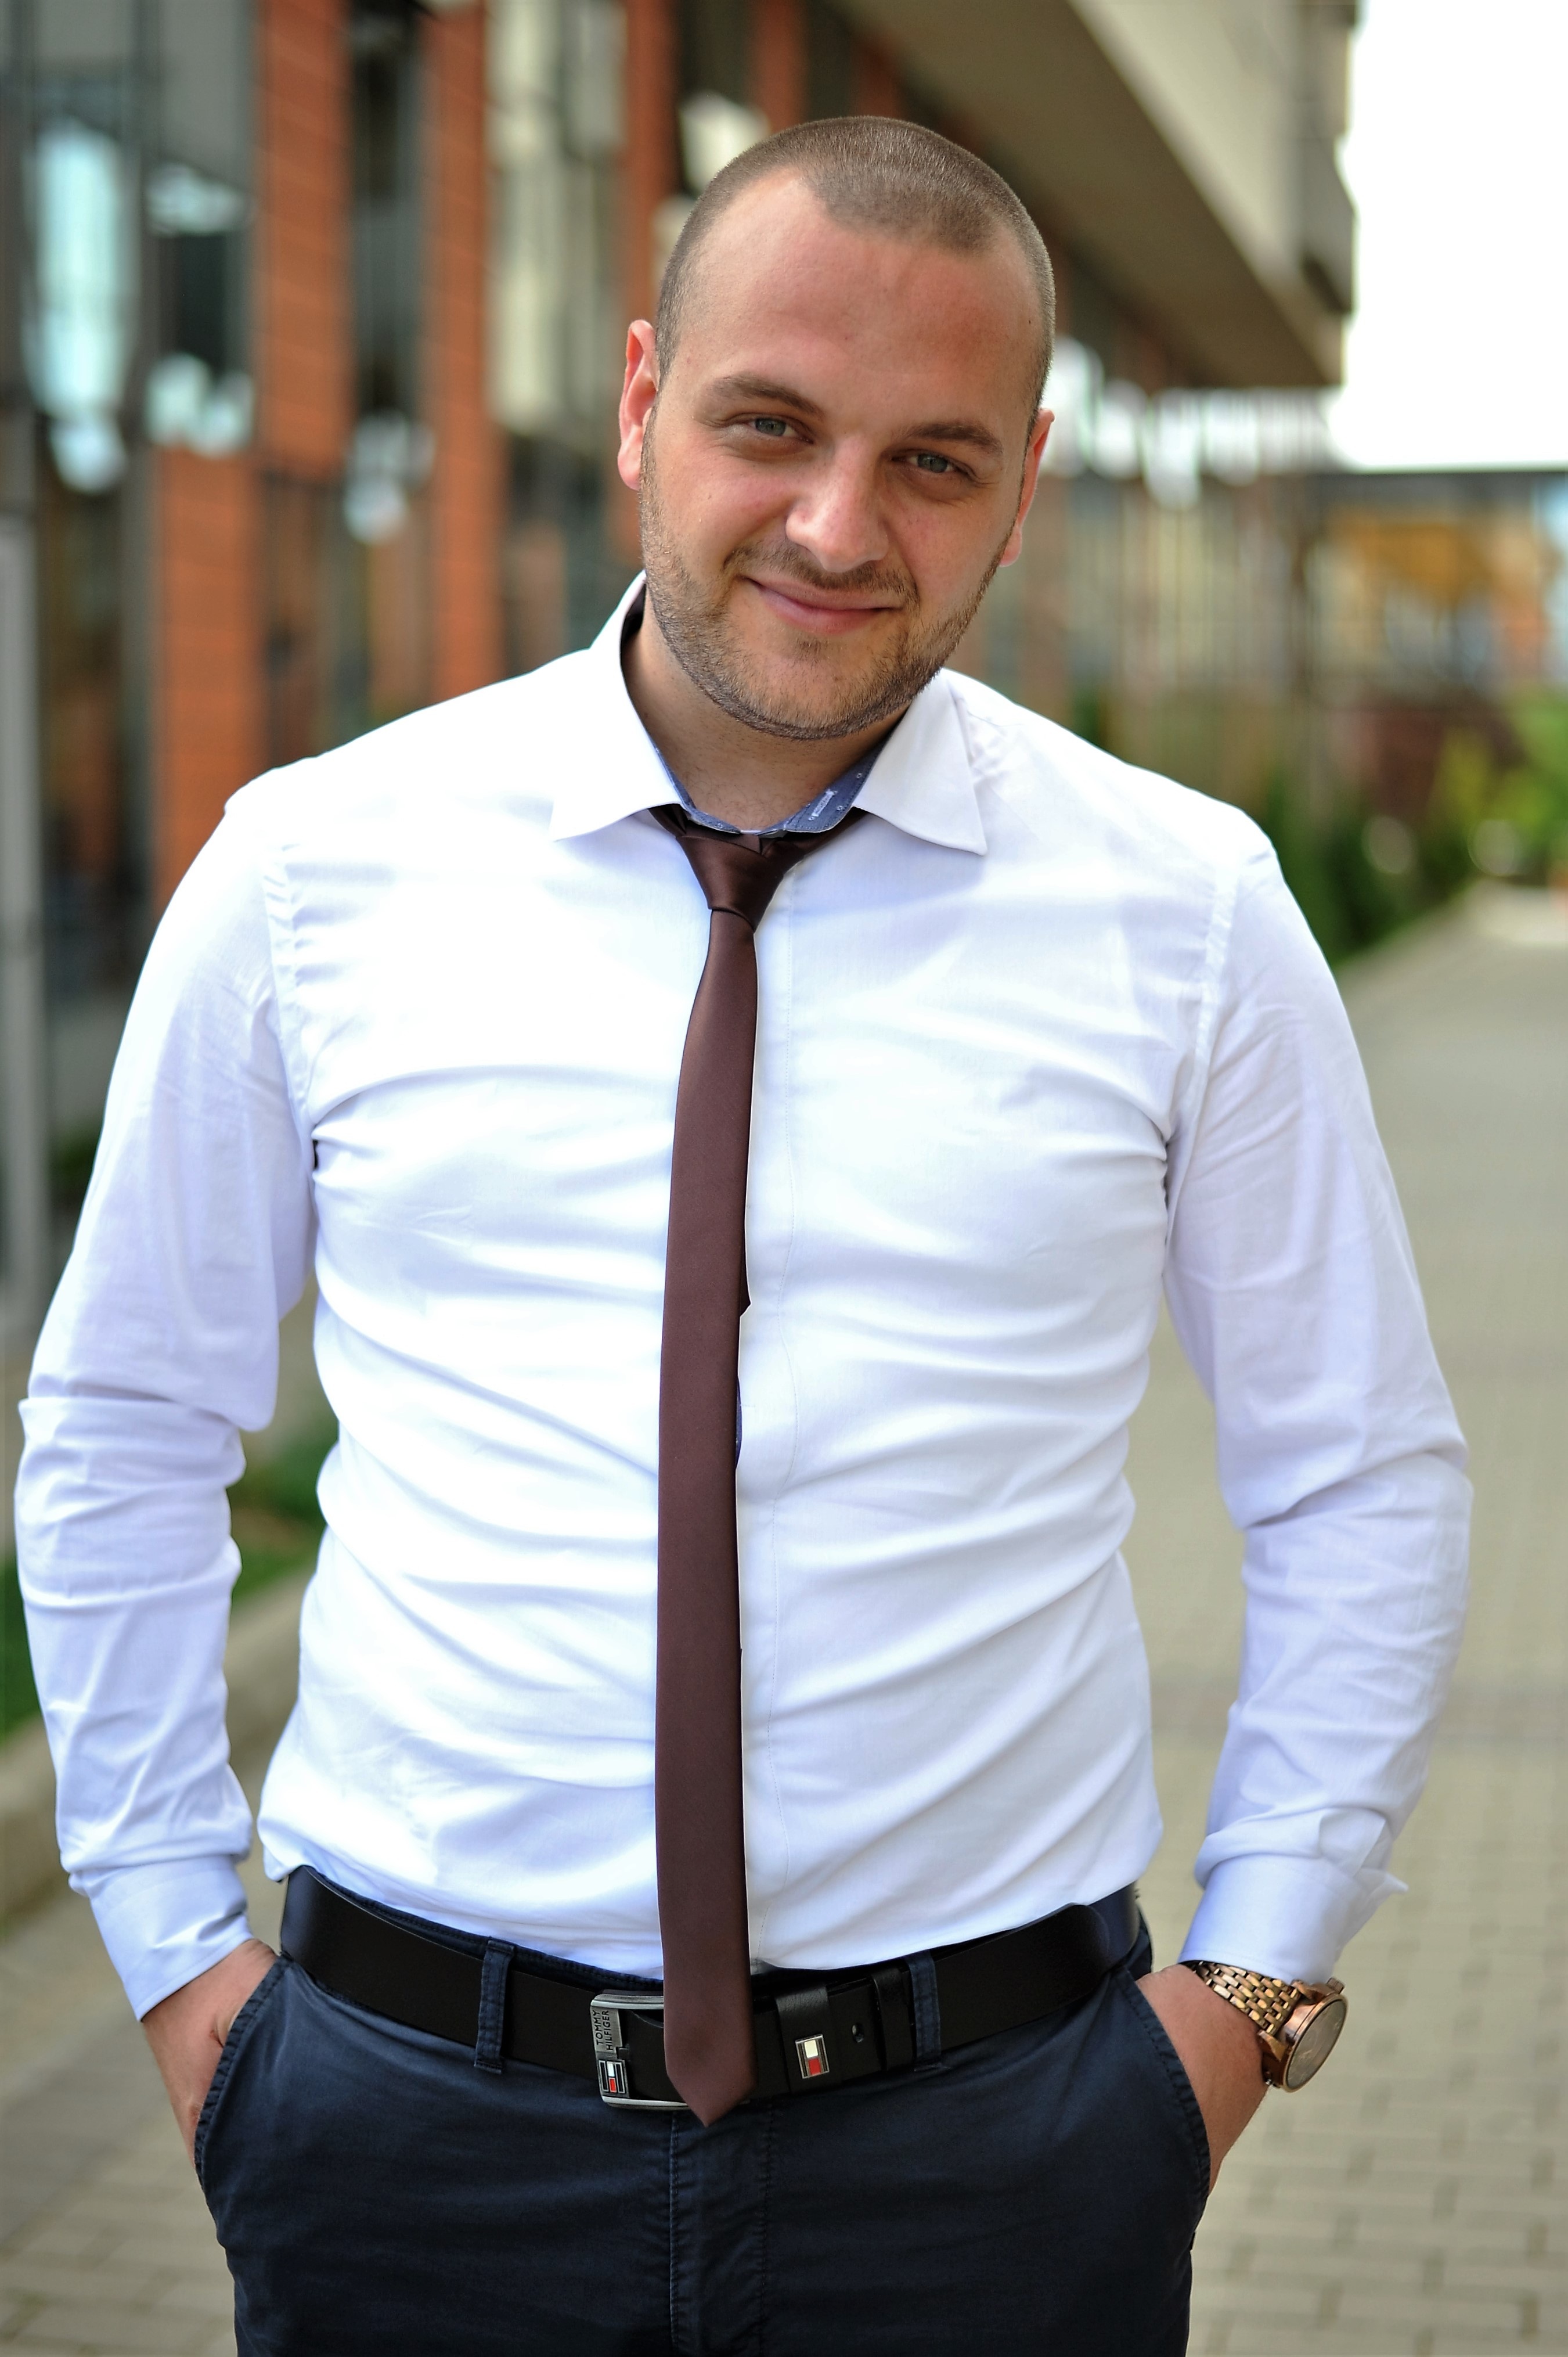
work, man, working, person, people, white, alone, photo, looking, male, guy, meeting, standing, portrait, model, young, tie, student, fashion, business, clothing, lifestyle, modern, smiling, smile, shirt, education, collar, caucasian, cheerful, white shirt, face, worker, happy, happiness, single, look, sexy, handsome, casual, attractive, adult, serious, stylish, sensual, confident, young man, twenties, trendy, sleeve, masculine, user, hands in pocket, formal wear, bussiness man, office style